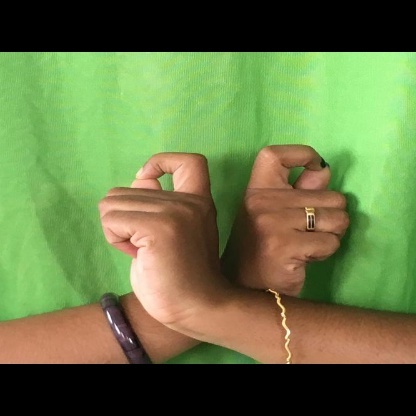
Mudra: Berunda